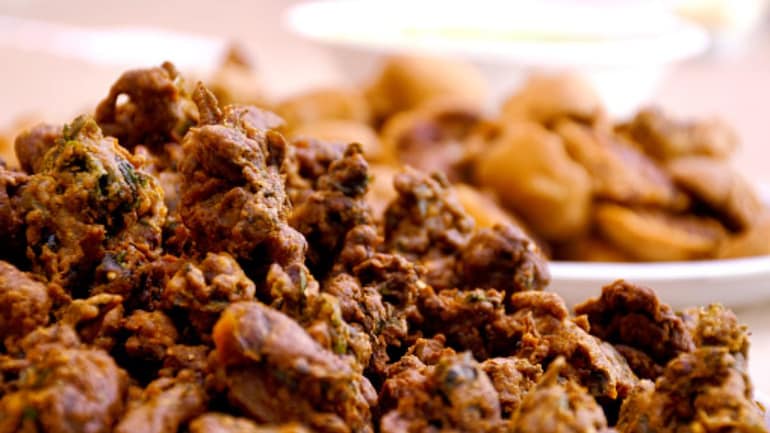
Dish: pakode